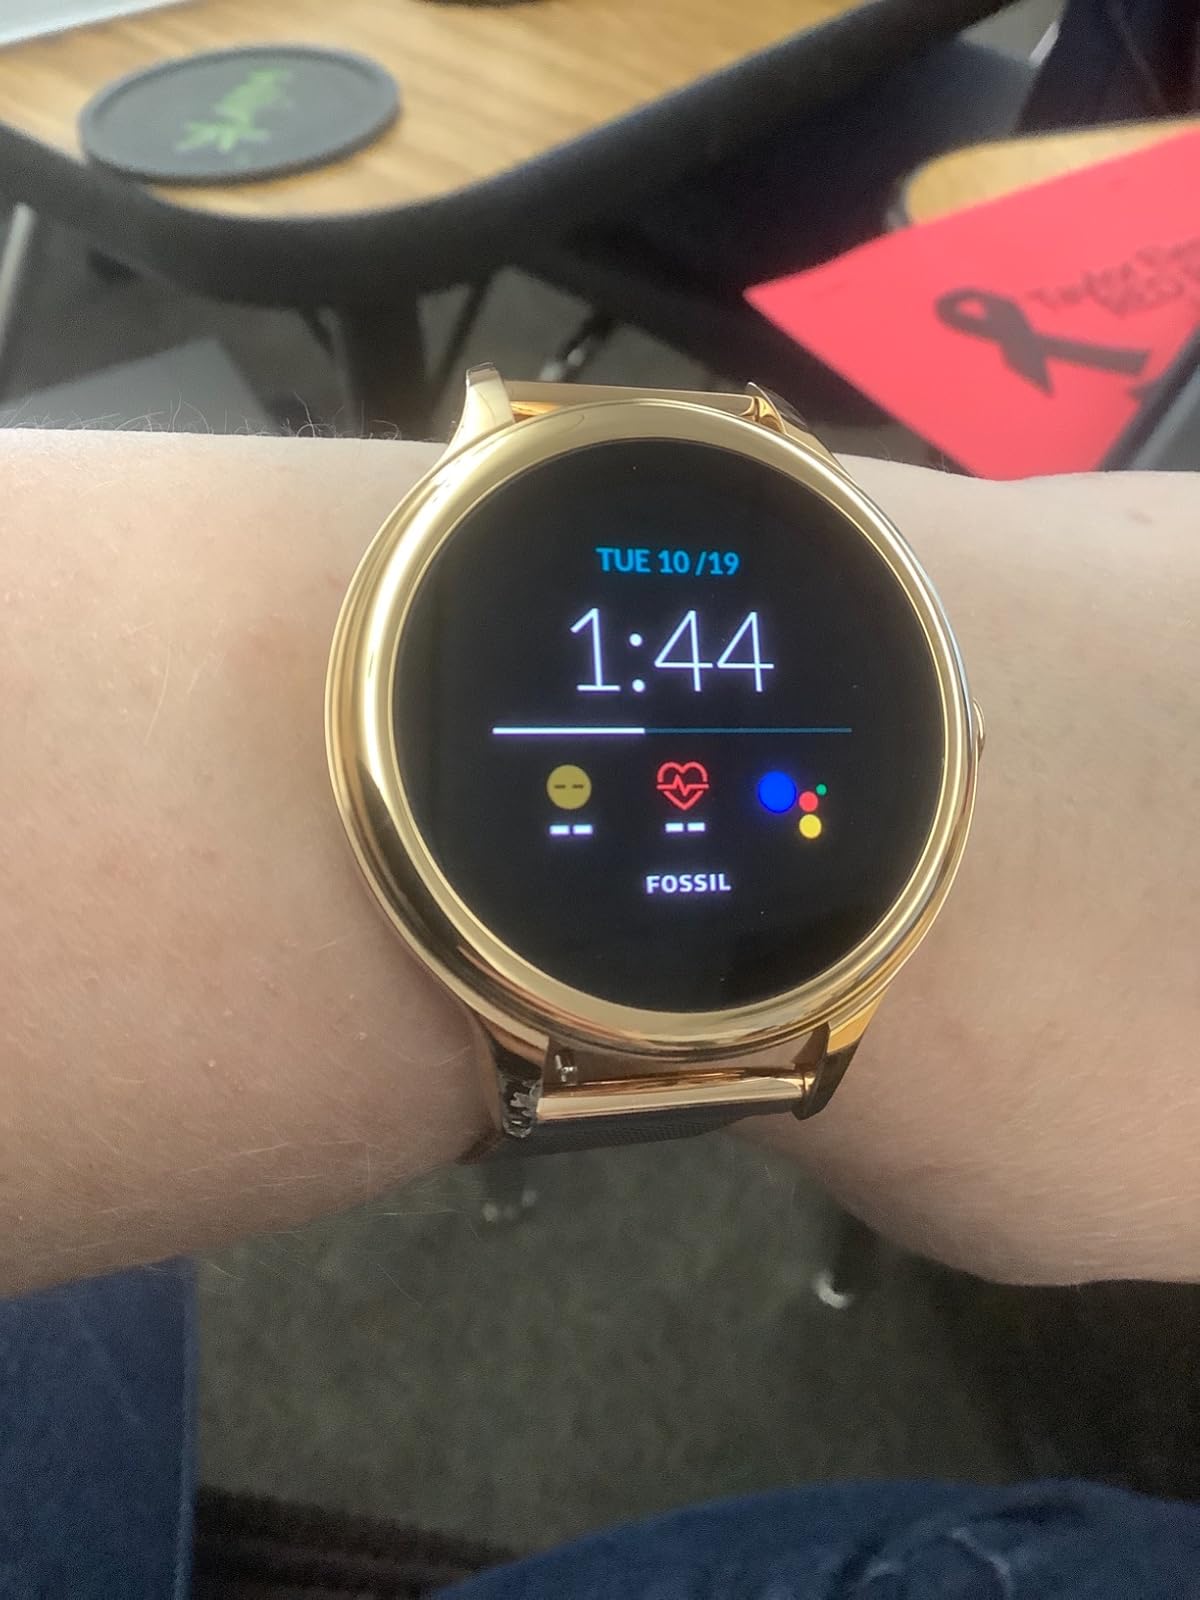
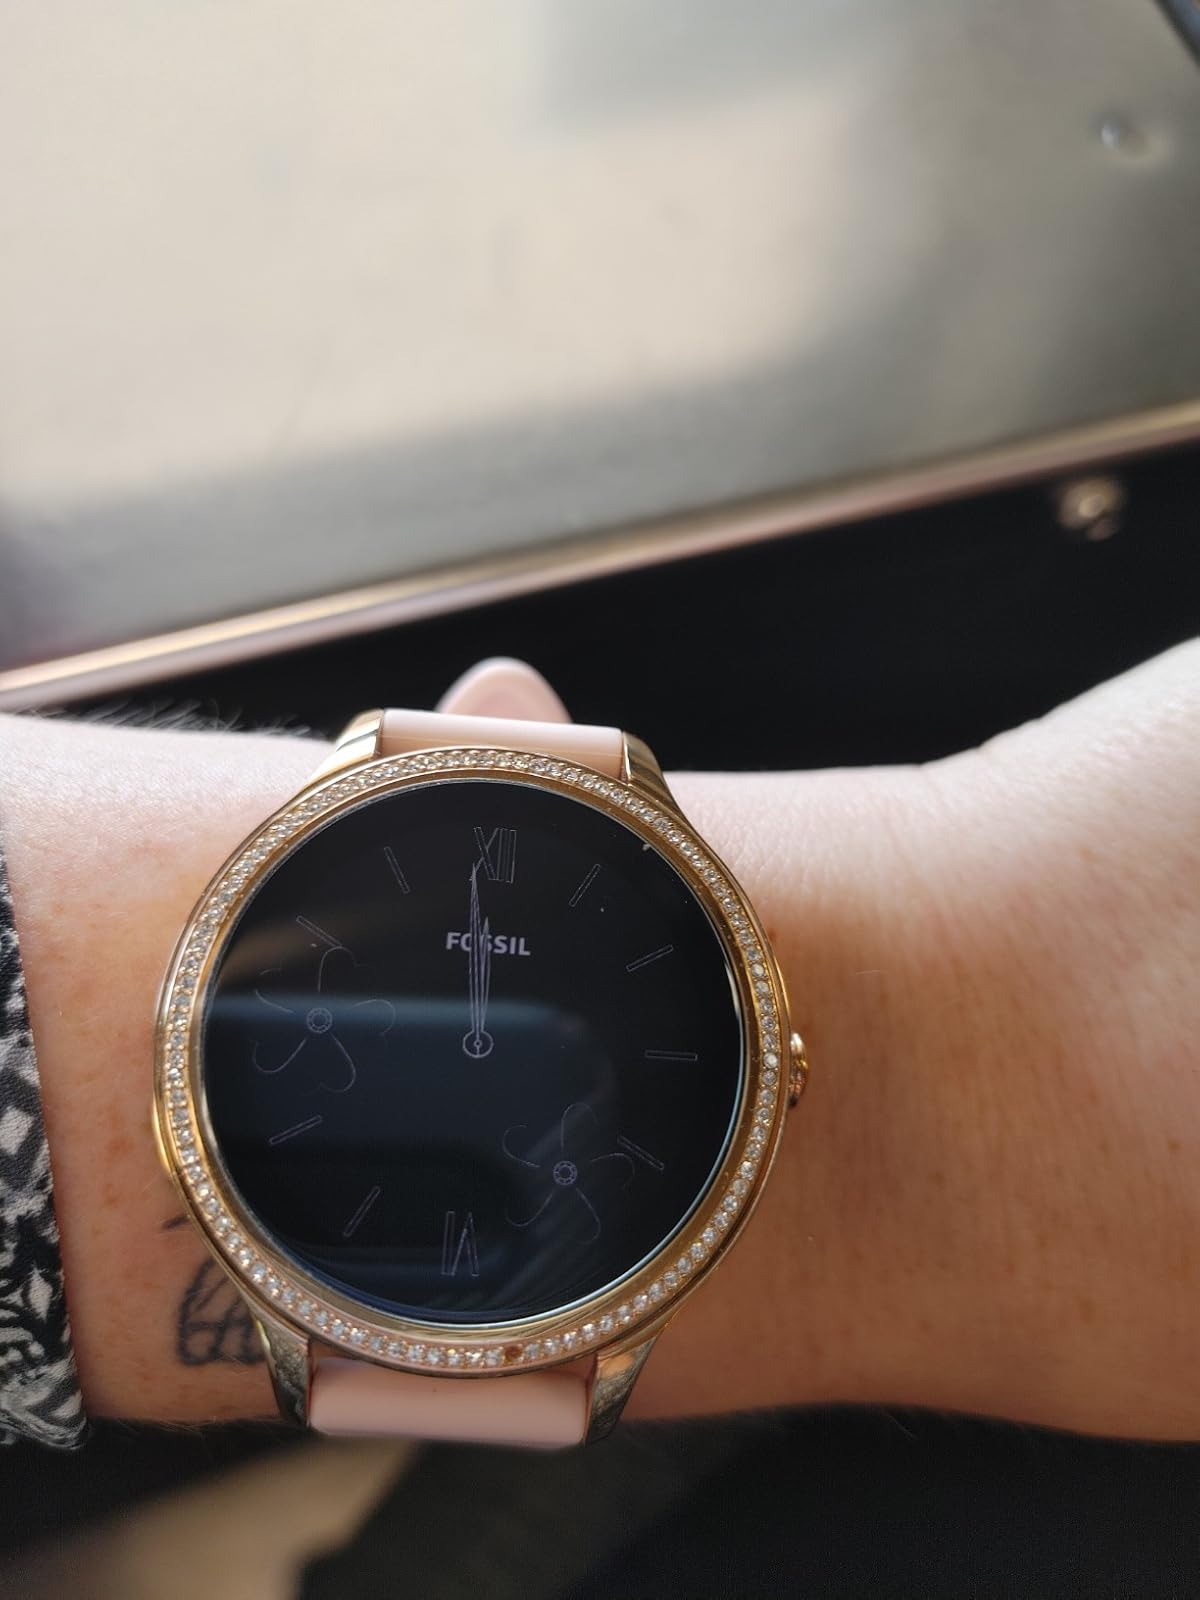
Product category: smartwatch
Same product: no